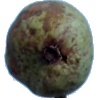
Label: Pear Stone 1